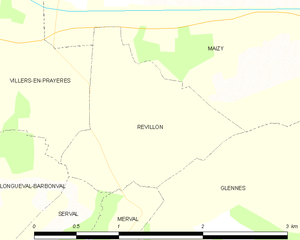
Carte des communes françaises: Révillon